Garden Home–Whitford, Oregon

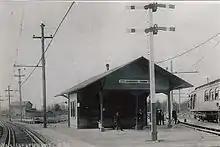
The Oregon Electric Railway's Garden Home Railway Depot . This structure stood on a trestle at the intersection of Multnomah Blvd and Garden Home Rd. Tracks on the left continued south to Nesmith, Metzger, and Greenburg. Tracks on the right continued northwest to Firlock, Fanno Creek, Whitford, and Beaverton.

Garden Home post office was established in 1882. Garden Home was an established community when the Oregon Electric Railway was built at the beginning of the 20th century, which named a depot on the line for the community. Whitford was a station on the same line, located at the present-day intersection of Allen Road and Scholls Ferry Road (Oregon Route 210); the name was created by combining the names of W.A. White and A.C. Bedford, New York investors who were directors of the railway.